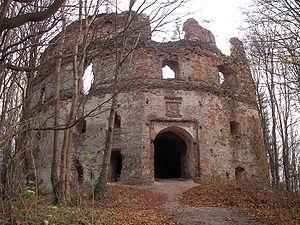
Dobromyl est une ville de l'oblast de Lviv, en Ukraine. Sa population s'élevait à 4 260 habitants en 2019.